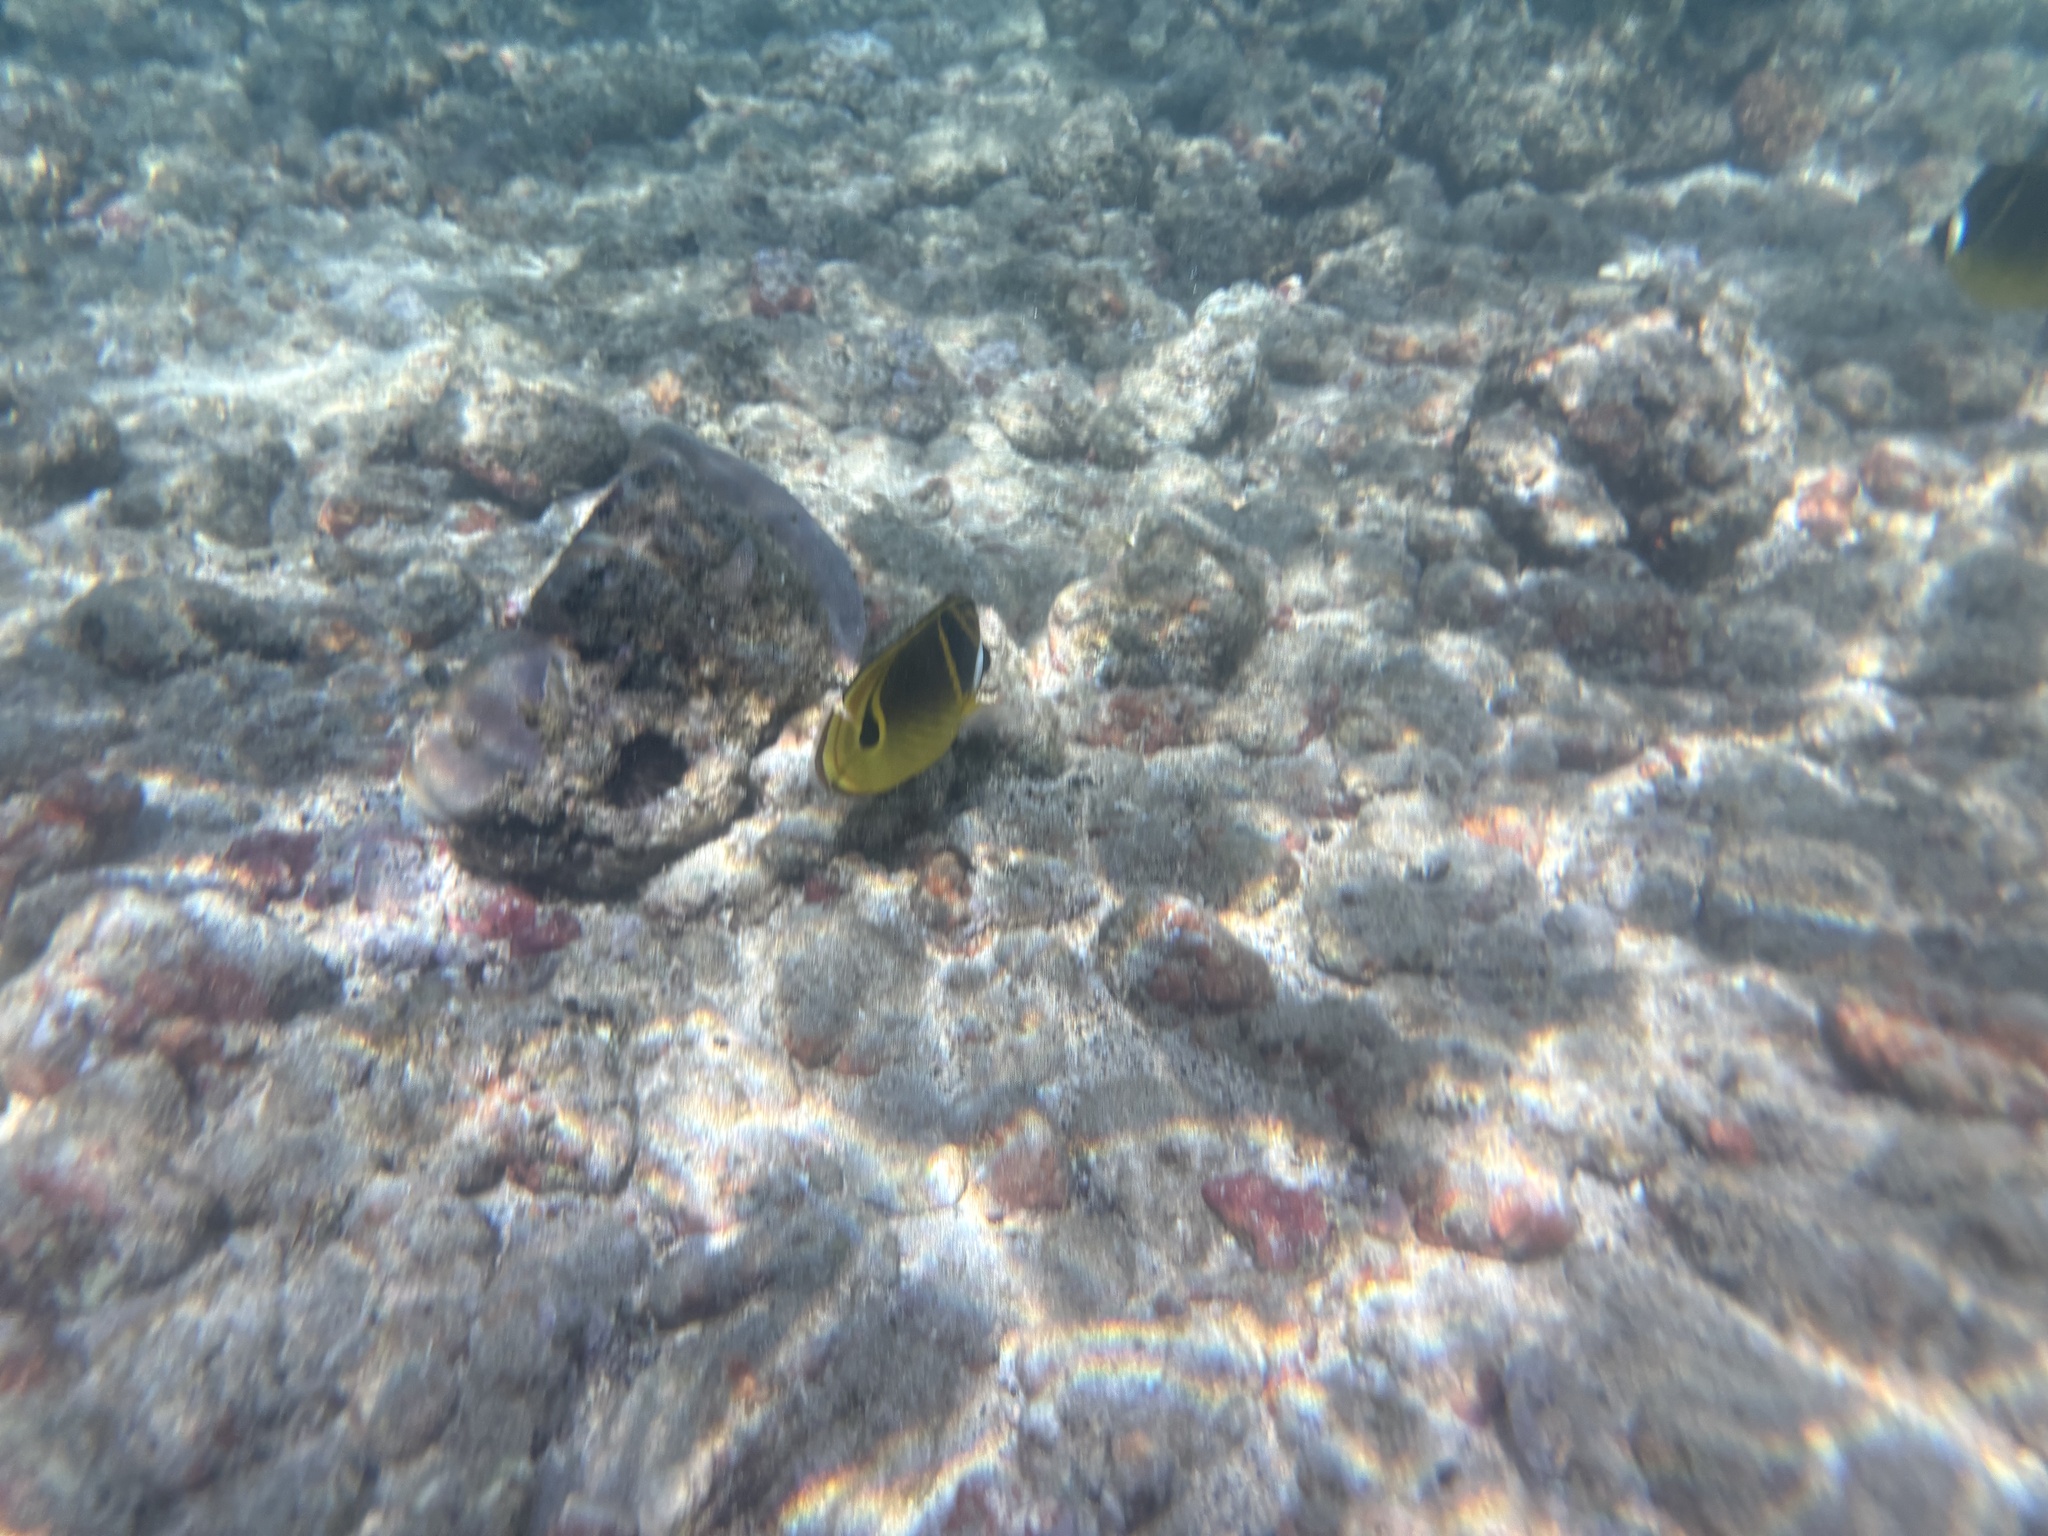
Chaetodon lunula (Raccoon Butterflyfish)